Spumoni

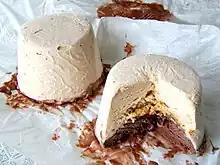

Spumoni (: spumone) is a molded gelato made with layers of different colors and flavors containing candied fruits and nuts, with the main three flavors being pistachio, cherry, and chocolate (or sometimes vanilla). Its origins date back to the end of the 19th century in the Italian city of Naples, Campania.